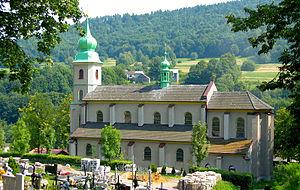
Tarnawa Dolna est une localité polonaise de la gmina de Zembrzyce, située dans le powiat de Sucha en voïvodie de Petite-Pologne.